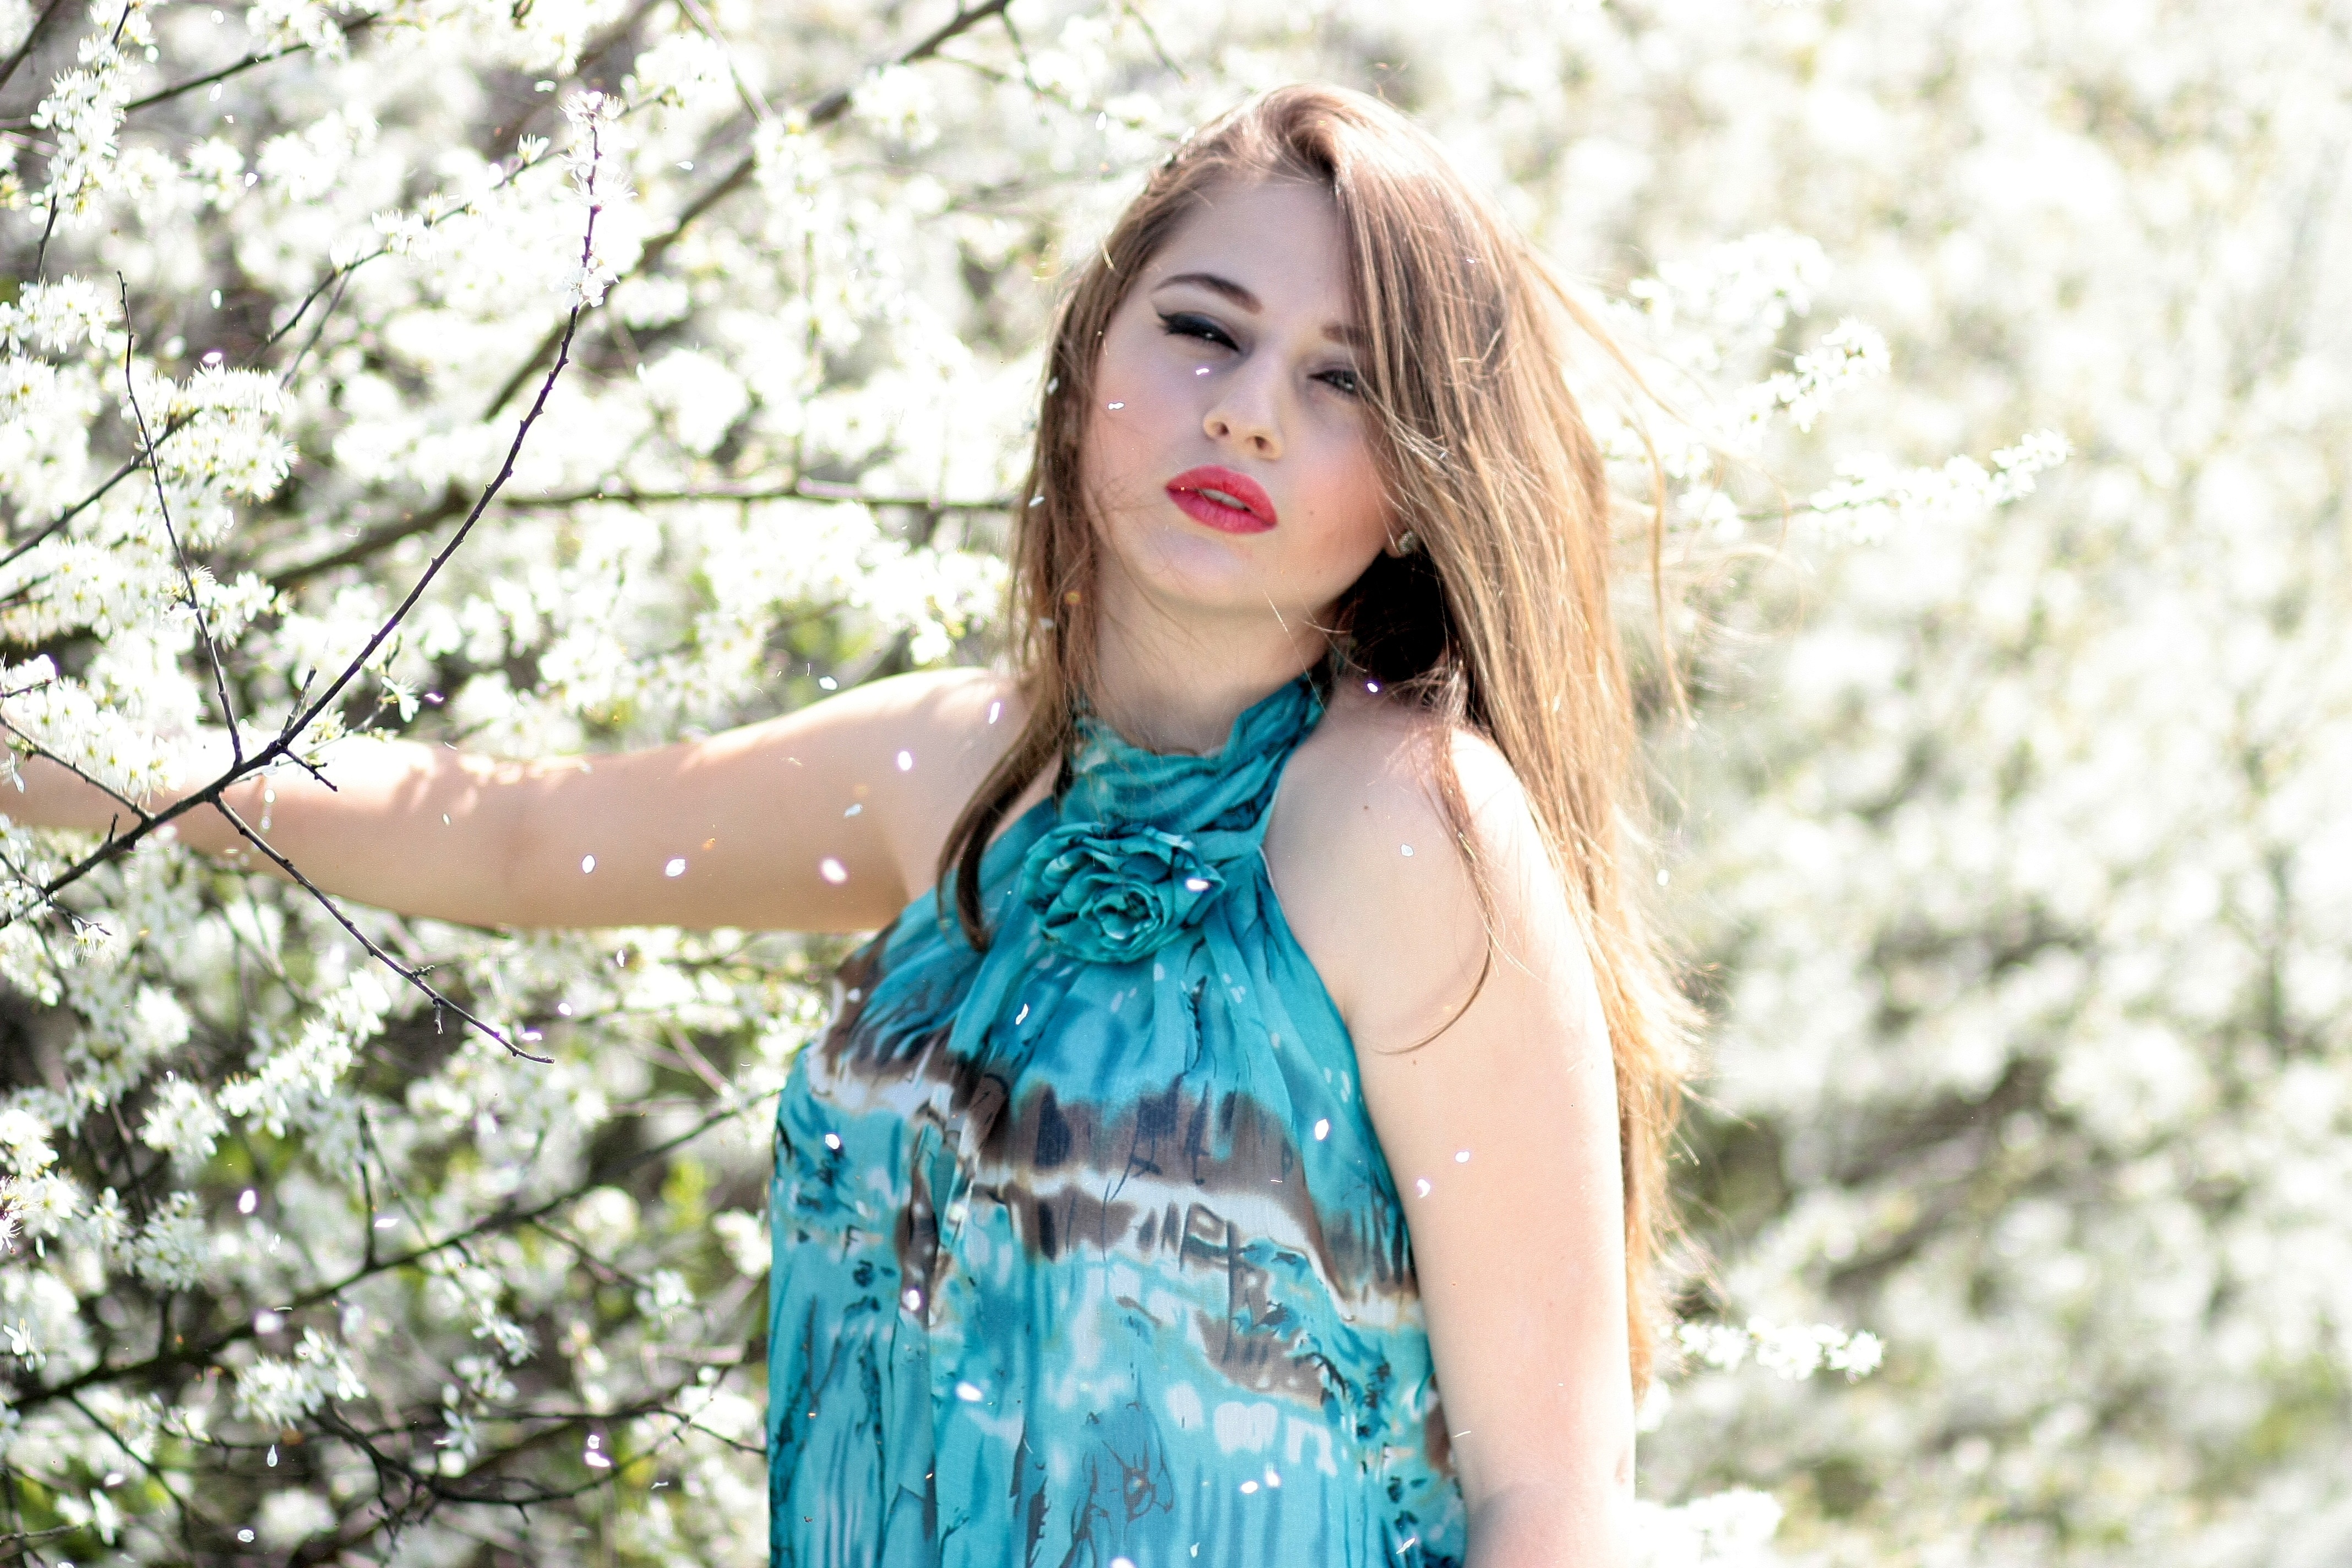
person, girl, woman, hair, photography, flower, portrait, model, spring, fashion, blue, clothing, lady, season, long hair, flowers, dress, eye, photograph, skin, beauty, blond, blue eyes, photo shoot, portrait photography